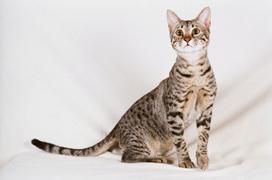
Egyptian Mau